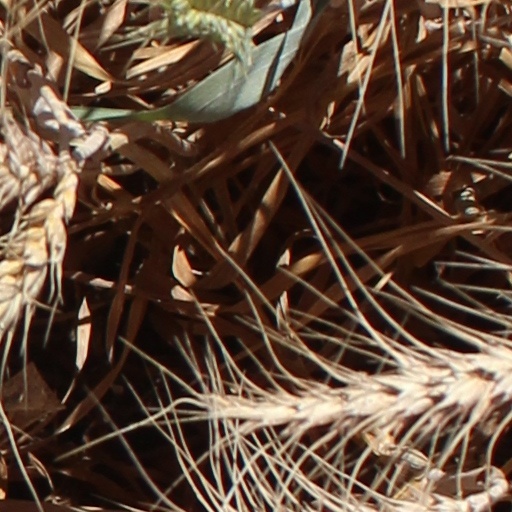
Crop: wheat